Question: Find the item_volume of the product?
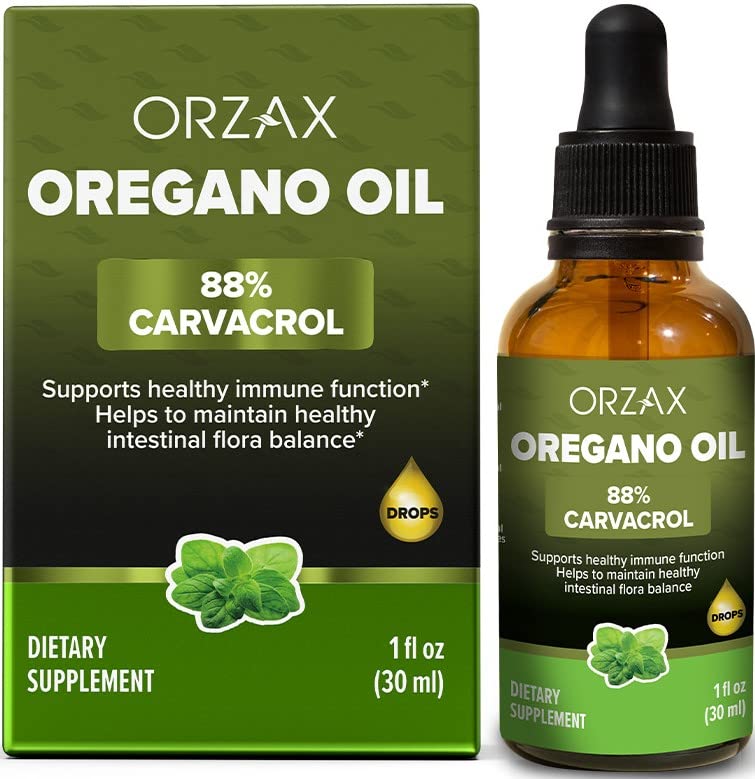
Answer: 1.0 fluid ounce